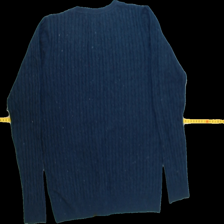
View: back
Type: Sweater
Category: Ladies
Brand: Hamton Republic (Kappahl)
Colors: Blue
Material: 55%nylon 30%wool 15%acrylic
Pattern: Plain
Cut: Regular, C-collar
Size: M
Season: All
Trend: No trend
Stains: No
Price range: <50
Recommended usage: Export